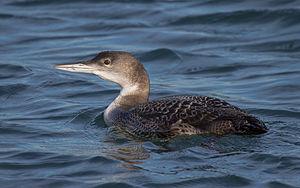
Cette liste de la faune française regroupe les espèces de Aequornithes peuplant la France métropolitaine.